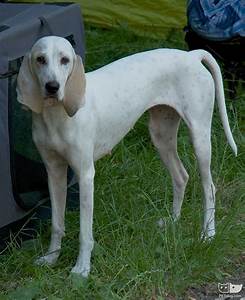
Label: dog